Chonan languages

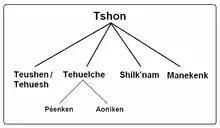
The classification of Chonan languages, according to Roberto Lehmann-Nitsche

The Chonan languages are a family of indigenous American languages which were spoken in Tierra del Fuego and Patagonia. Two Chon languages are well attested: Selkʼnam (or Ona), spoken by the people of the same name who occupied territory in the northeast of Tierra del Fuego; and Tehuelche spoken by the people of the same name who occupied territory north of Tierra del Fuego. The name of the family is from "čonn", the Selkʼnam word for 'man'.